Howard Llewellyn Swisher

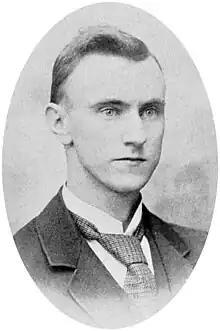
Portrait Swisher, prior to 1897.

Howard Llewellyn Swisher (September 21, 1870 – August 27, 1945) was an American businessperson, real estate developer, orchardist, editor, writer, and historian. As a prominent businessman, he established several companies responsible for the development of businesses and real estate in Morgantown, West Virginia.